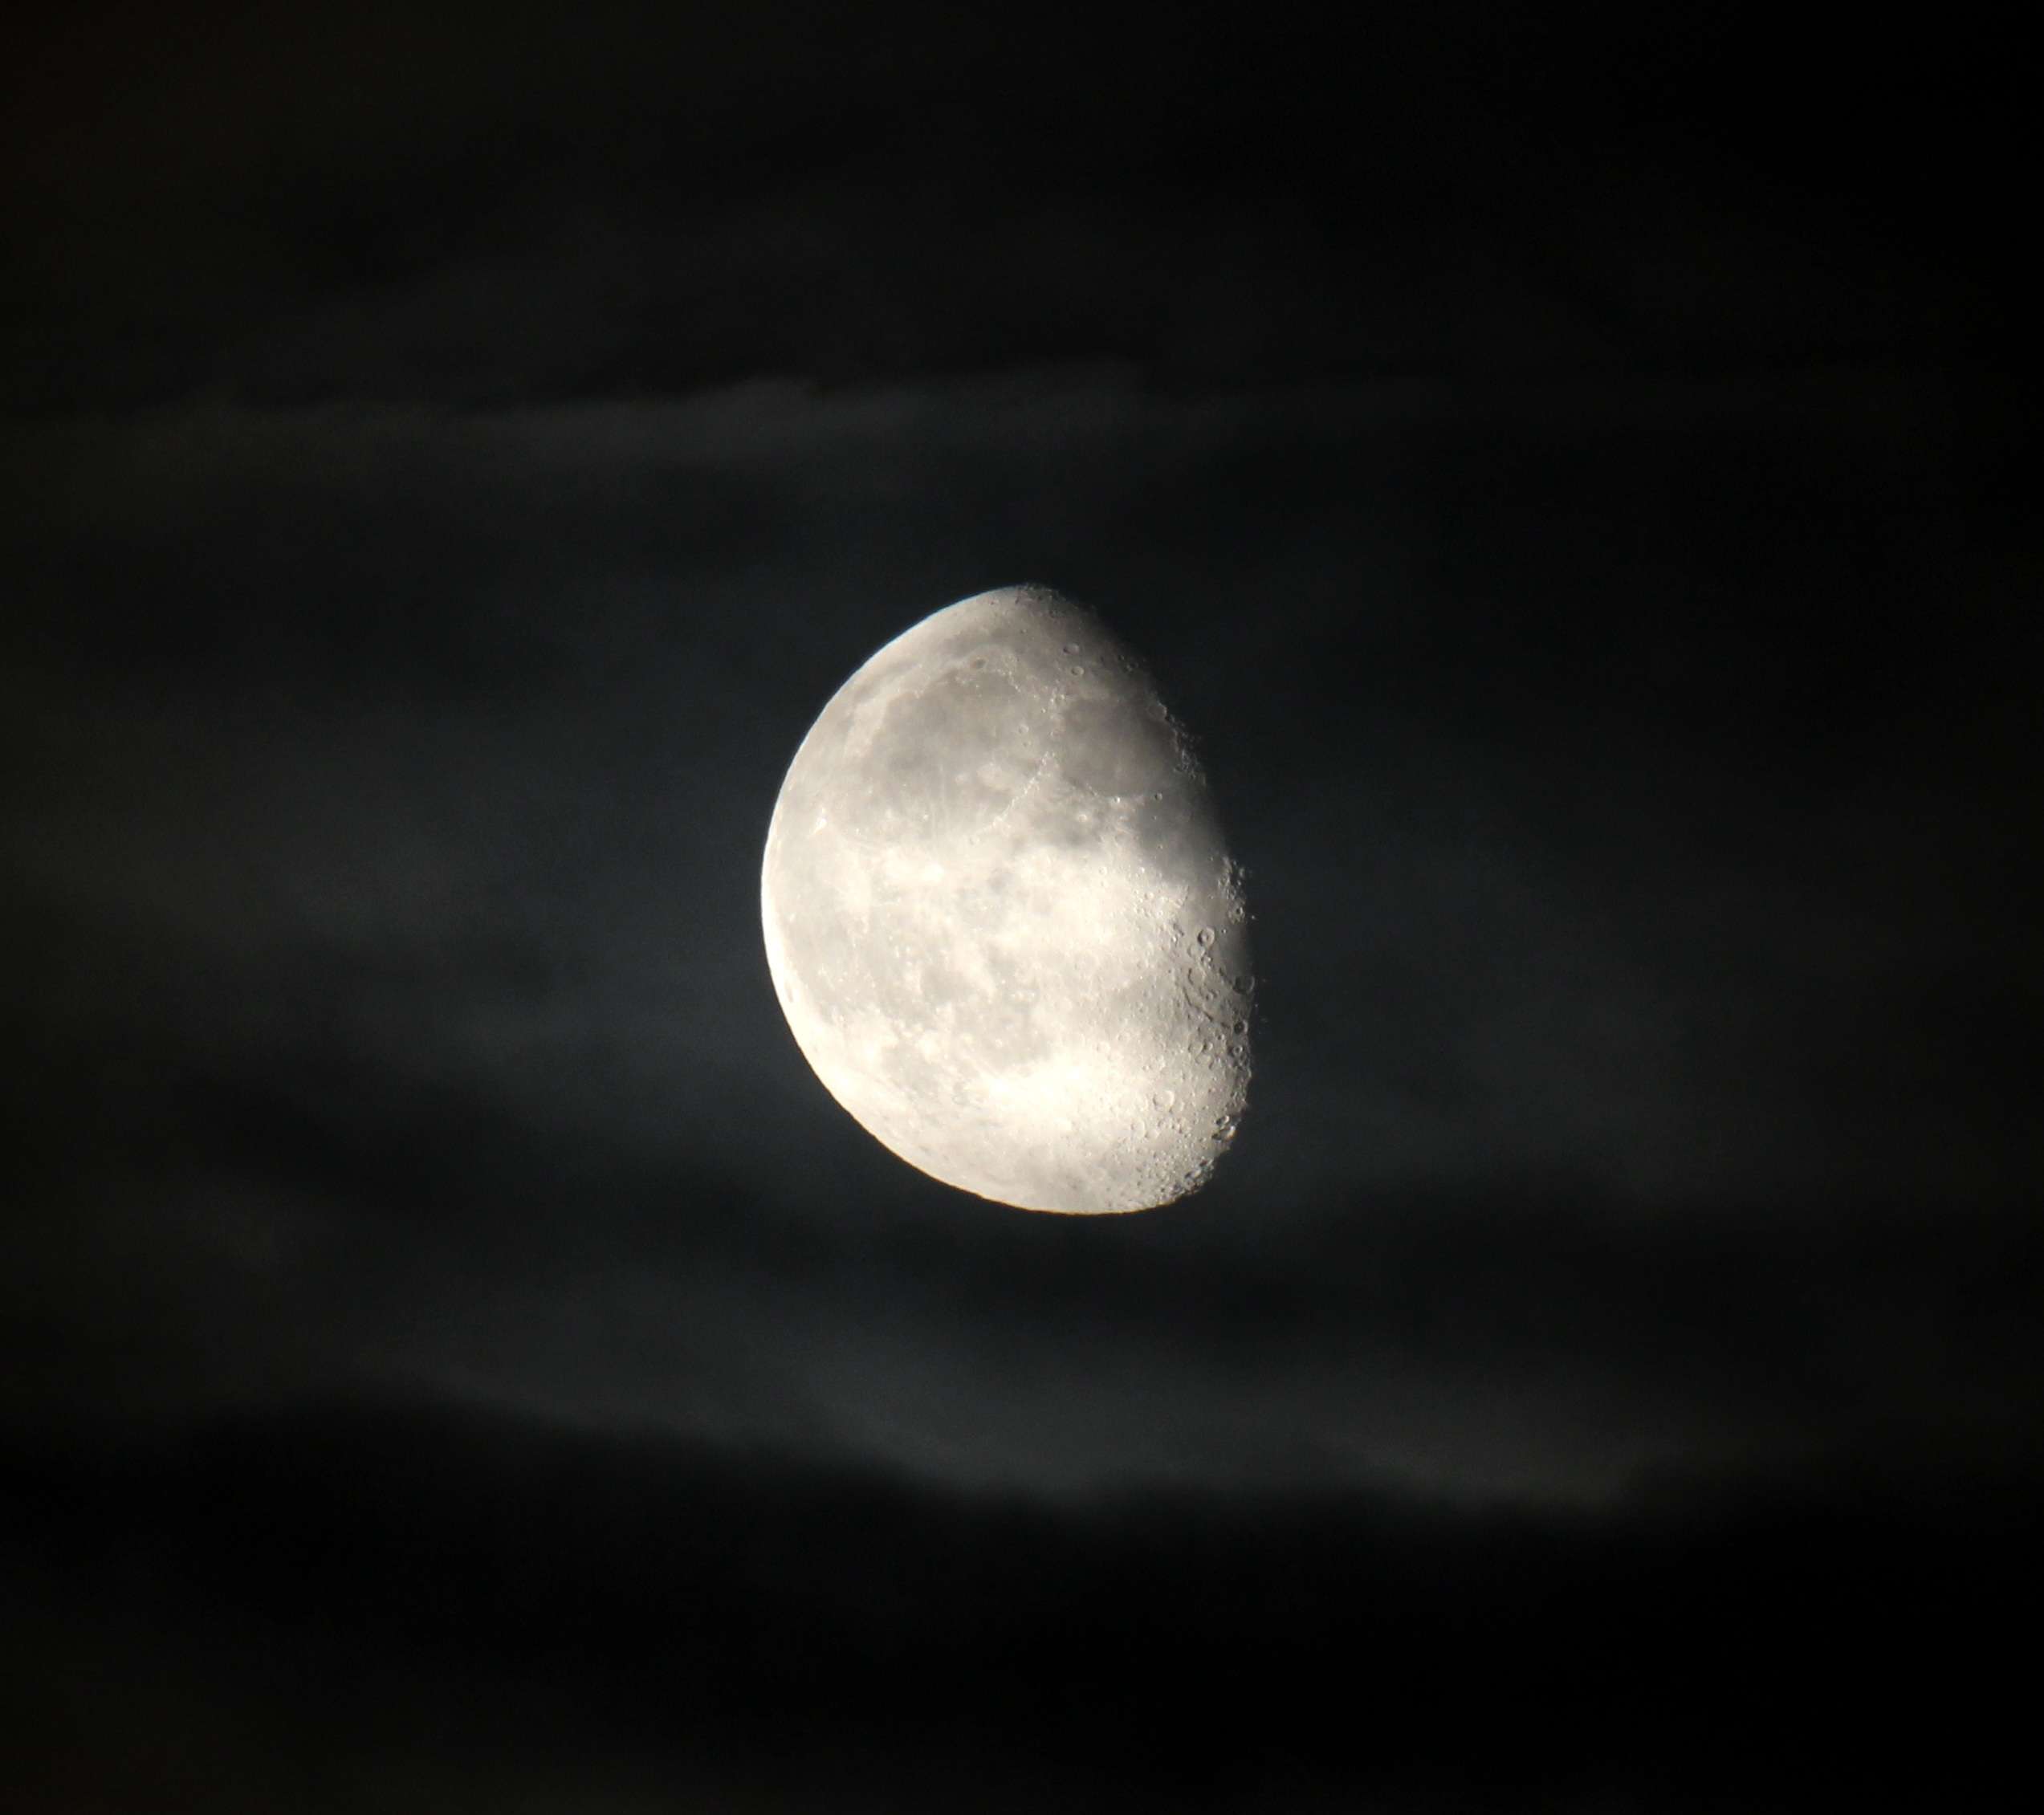
light, black and white, sky, night, atmosphere, space, darkness, close, moon, full moon, solar, moonlight, circle, full, astronomy, planet, up, system, astronomical object, celestial event